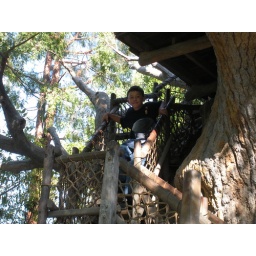
in a tree house